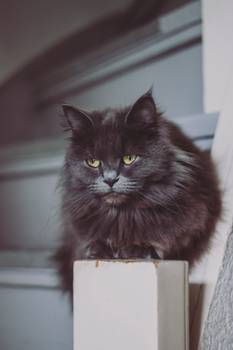
Label: No Watermark